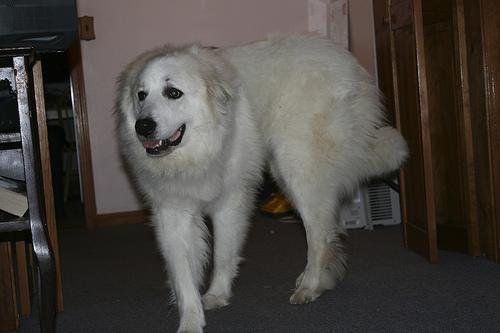
great pyrenees